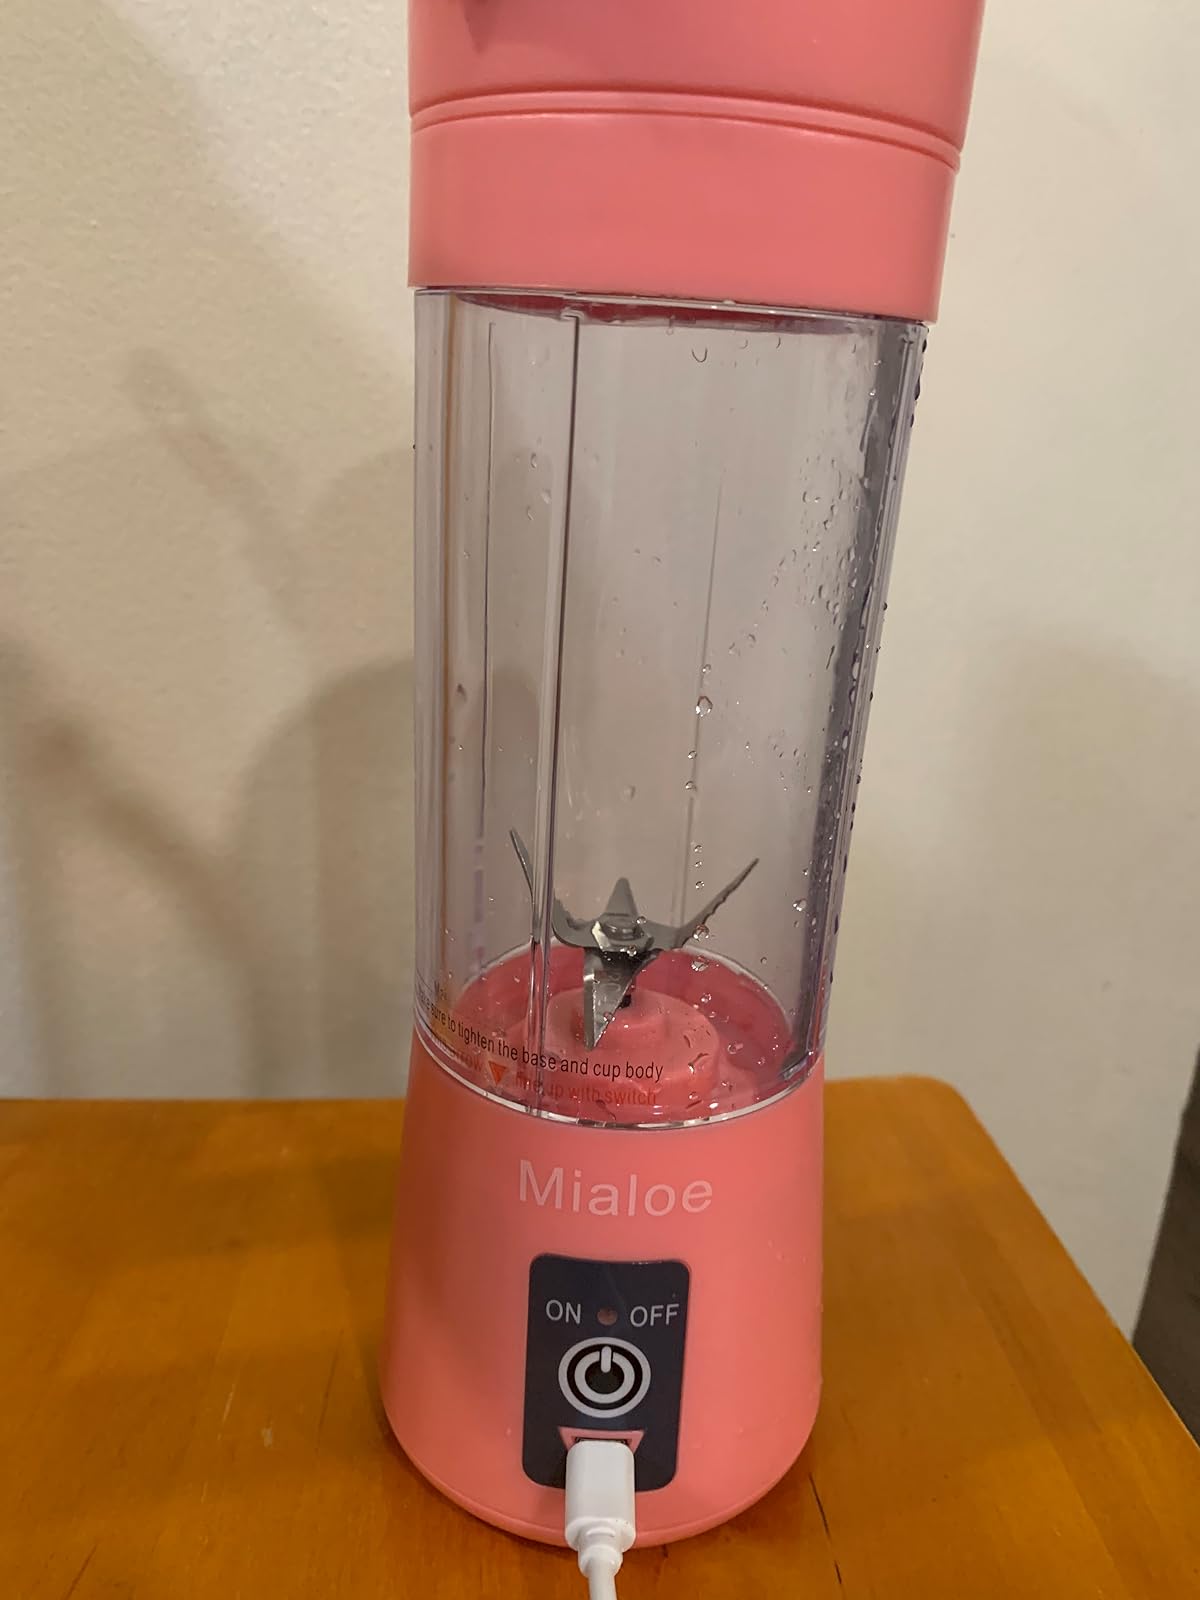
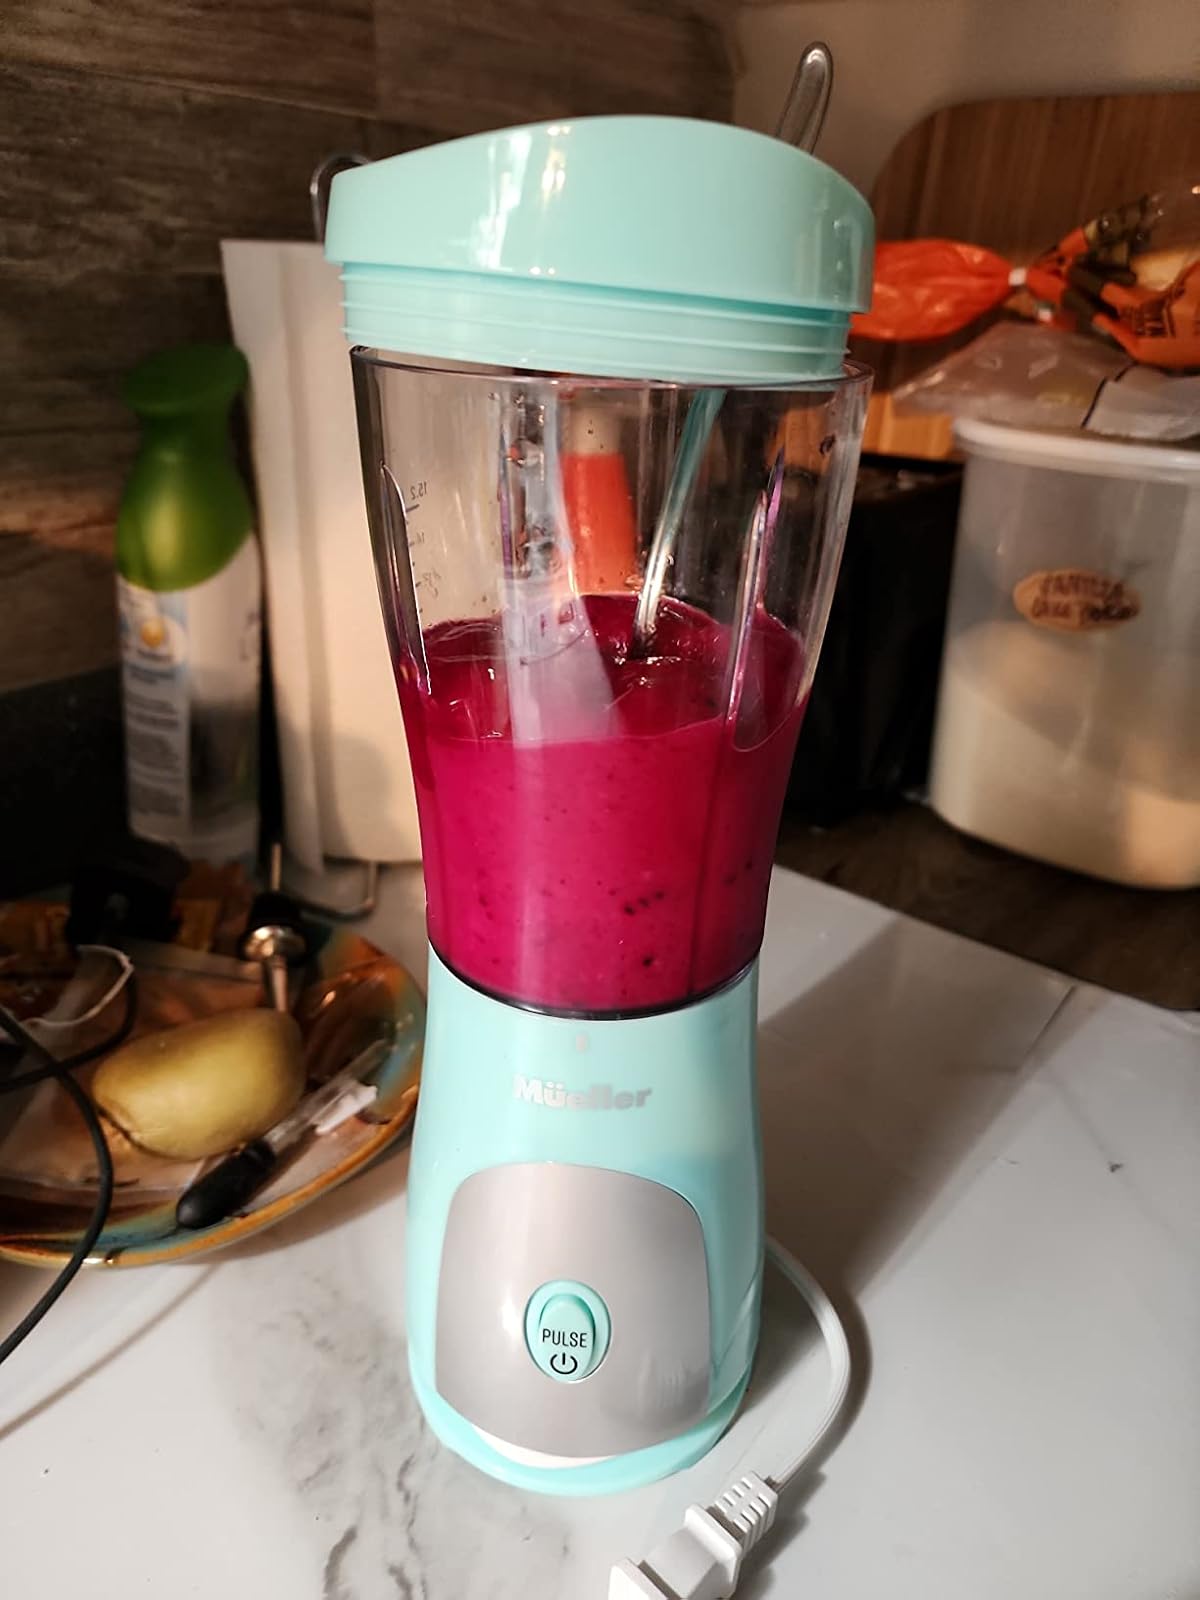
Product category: items_blender
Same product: no